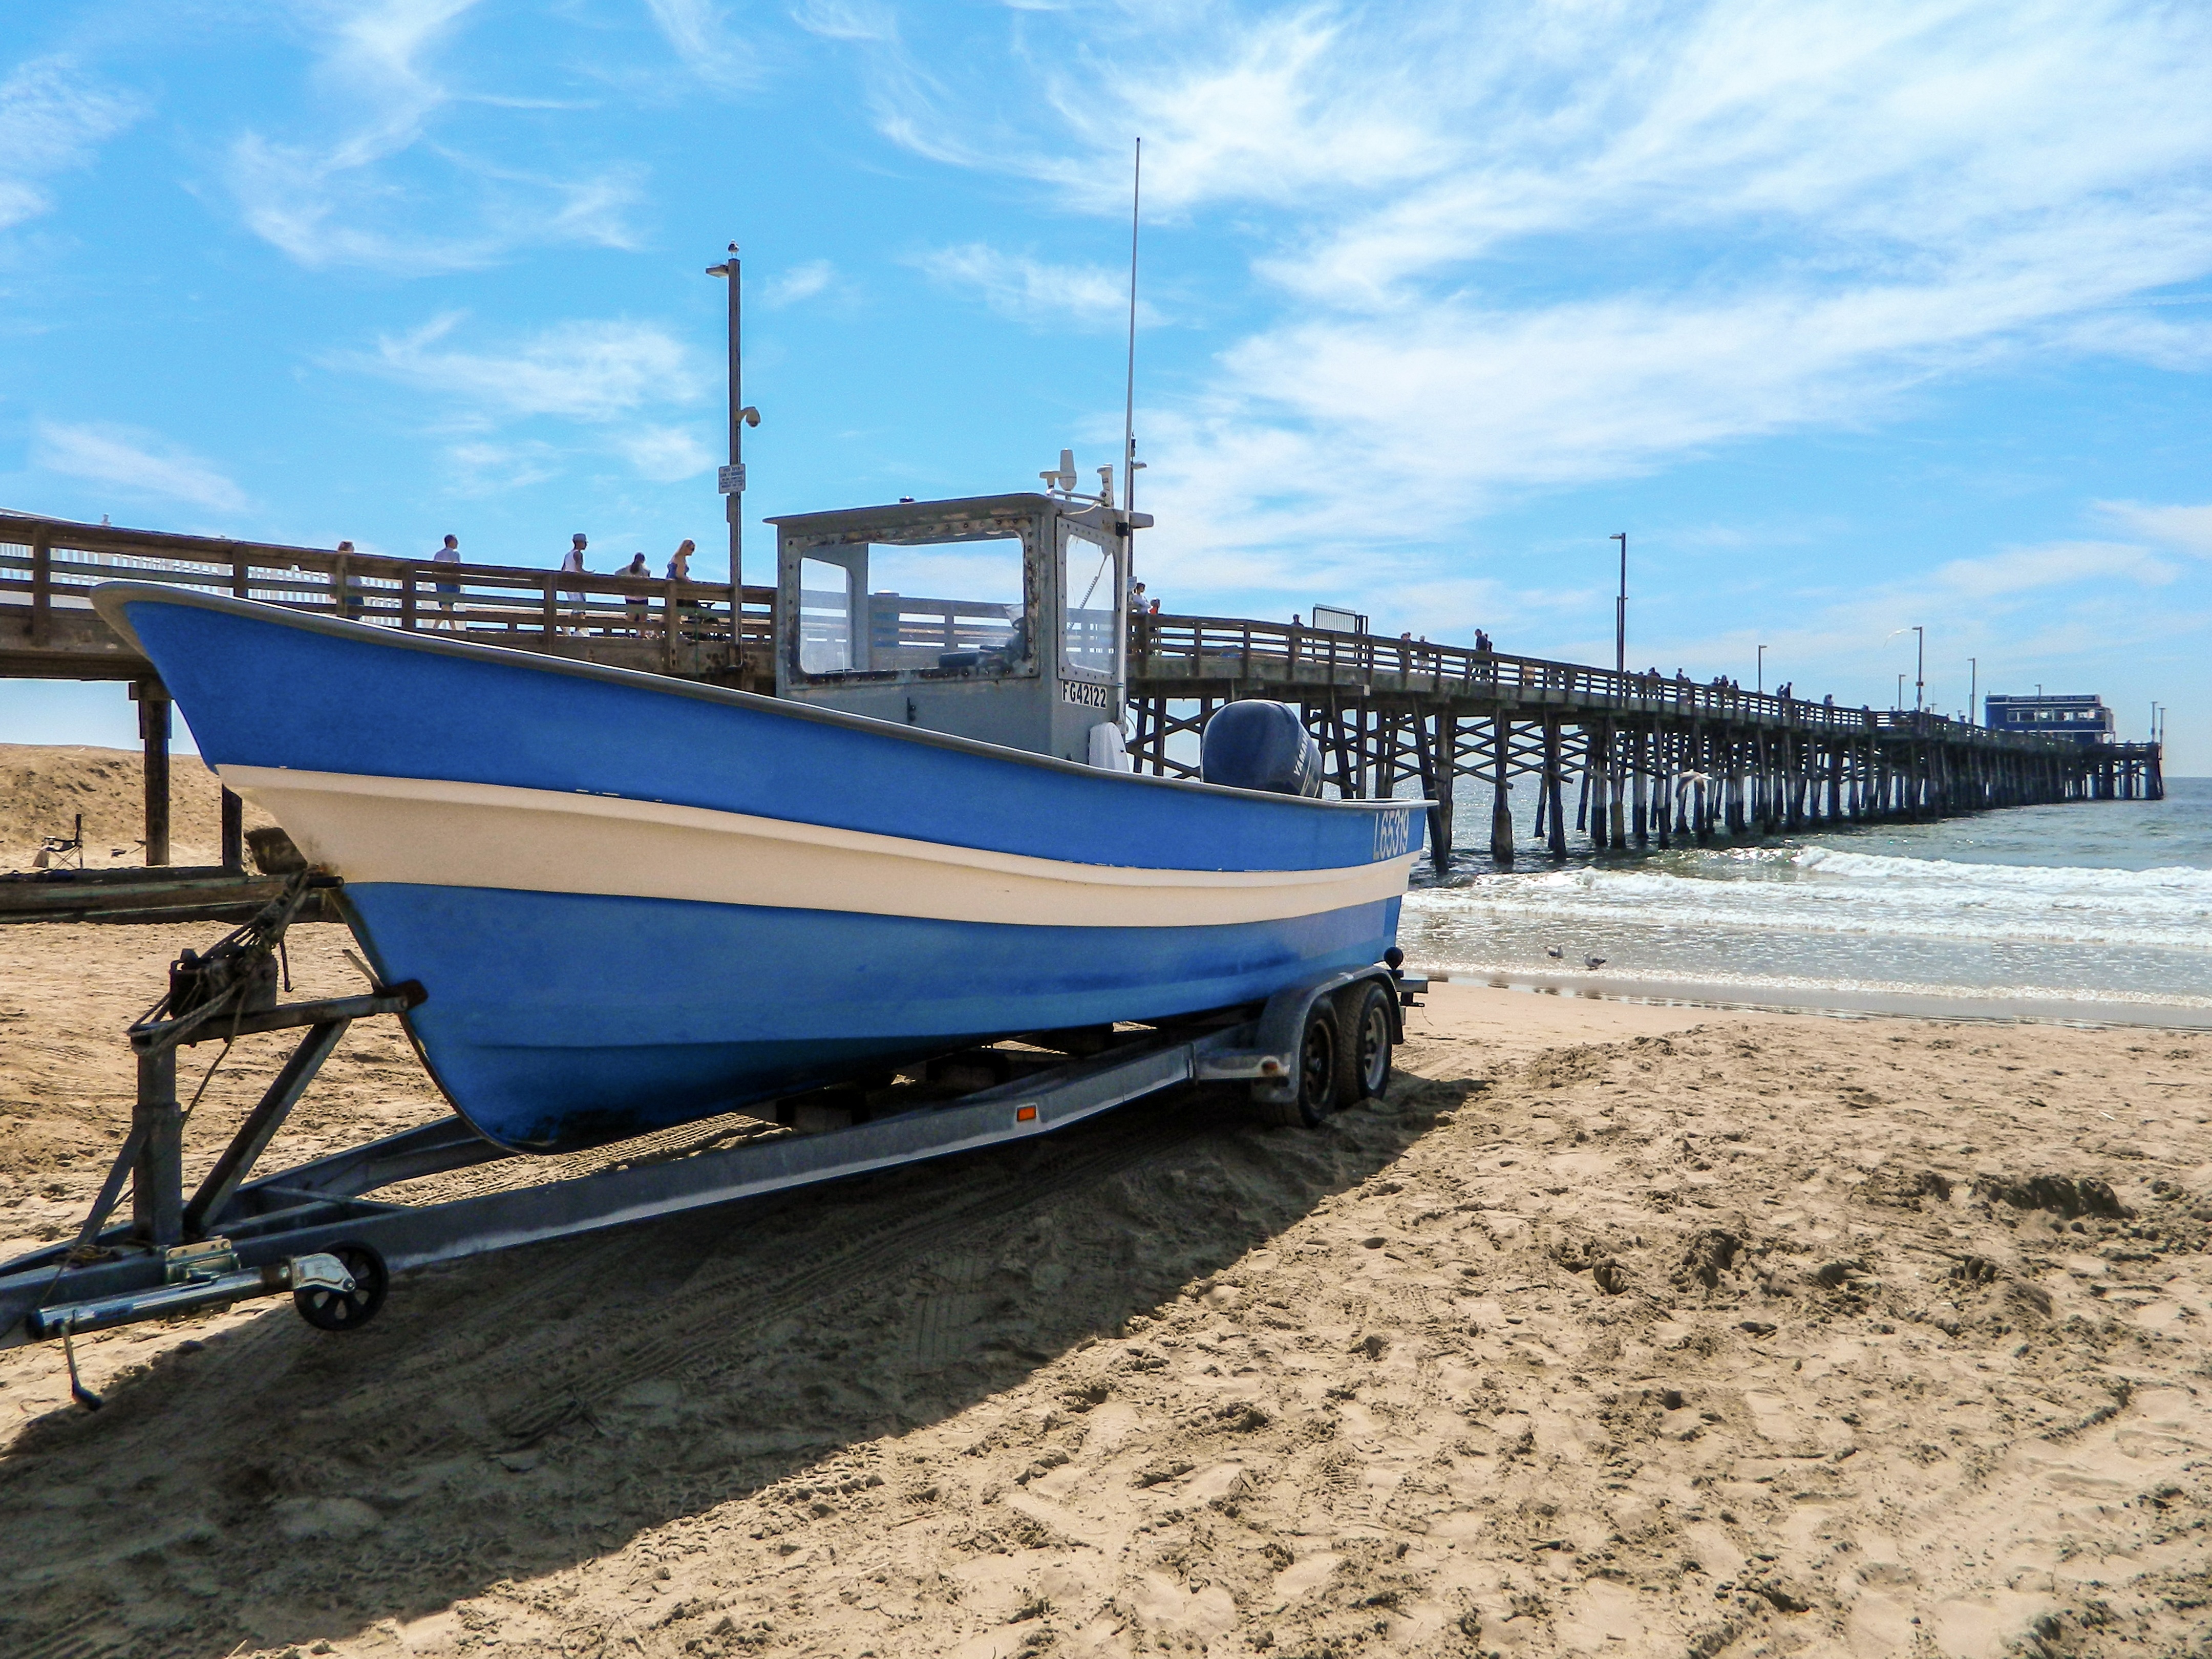
beach, landscape, sea, coast, water, sand, ocean, sky, sun, boat, dune, view, pier, ship, summer, vacation, travel, coastline, vehicle, seascape, blue, tourism, sunny, boating, watercraft, watercraft rowing